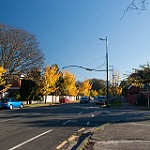
Scene: Outdoor